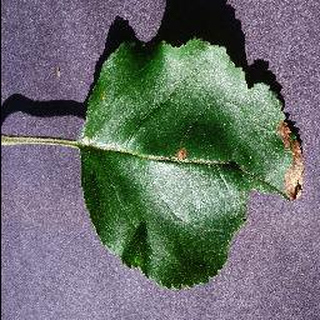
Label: apple_black_rot